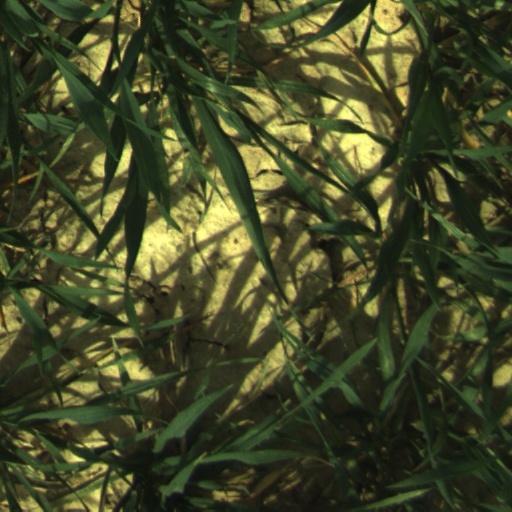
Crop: wheat